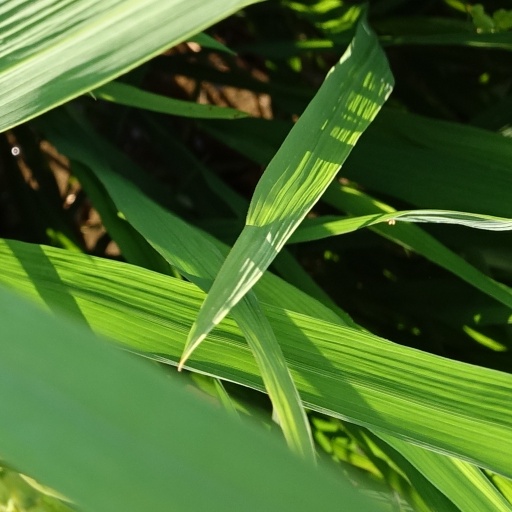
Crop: rice